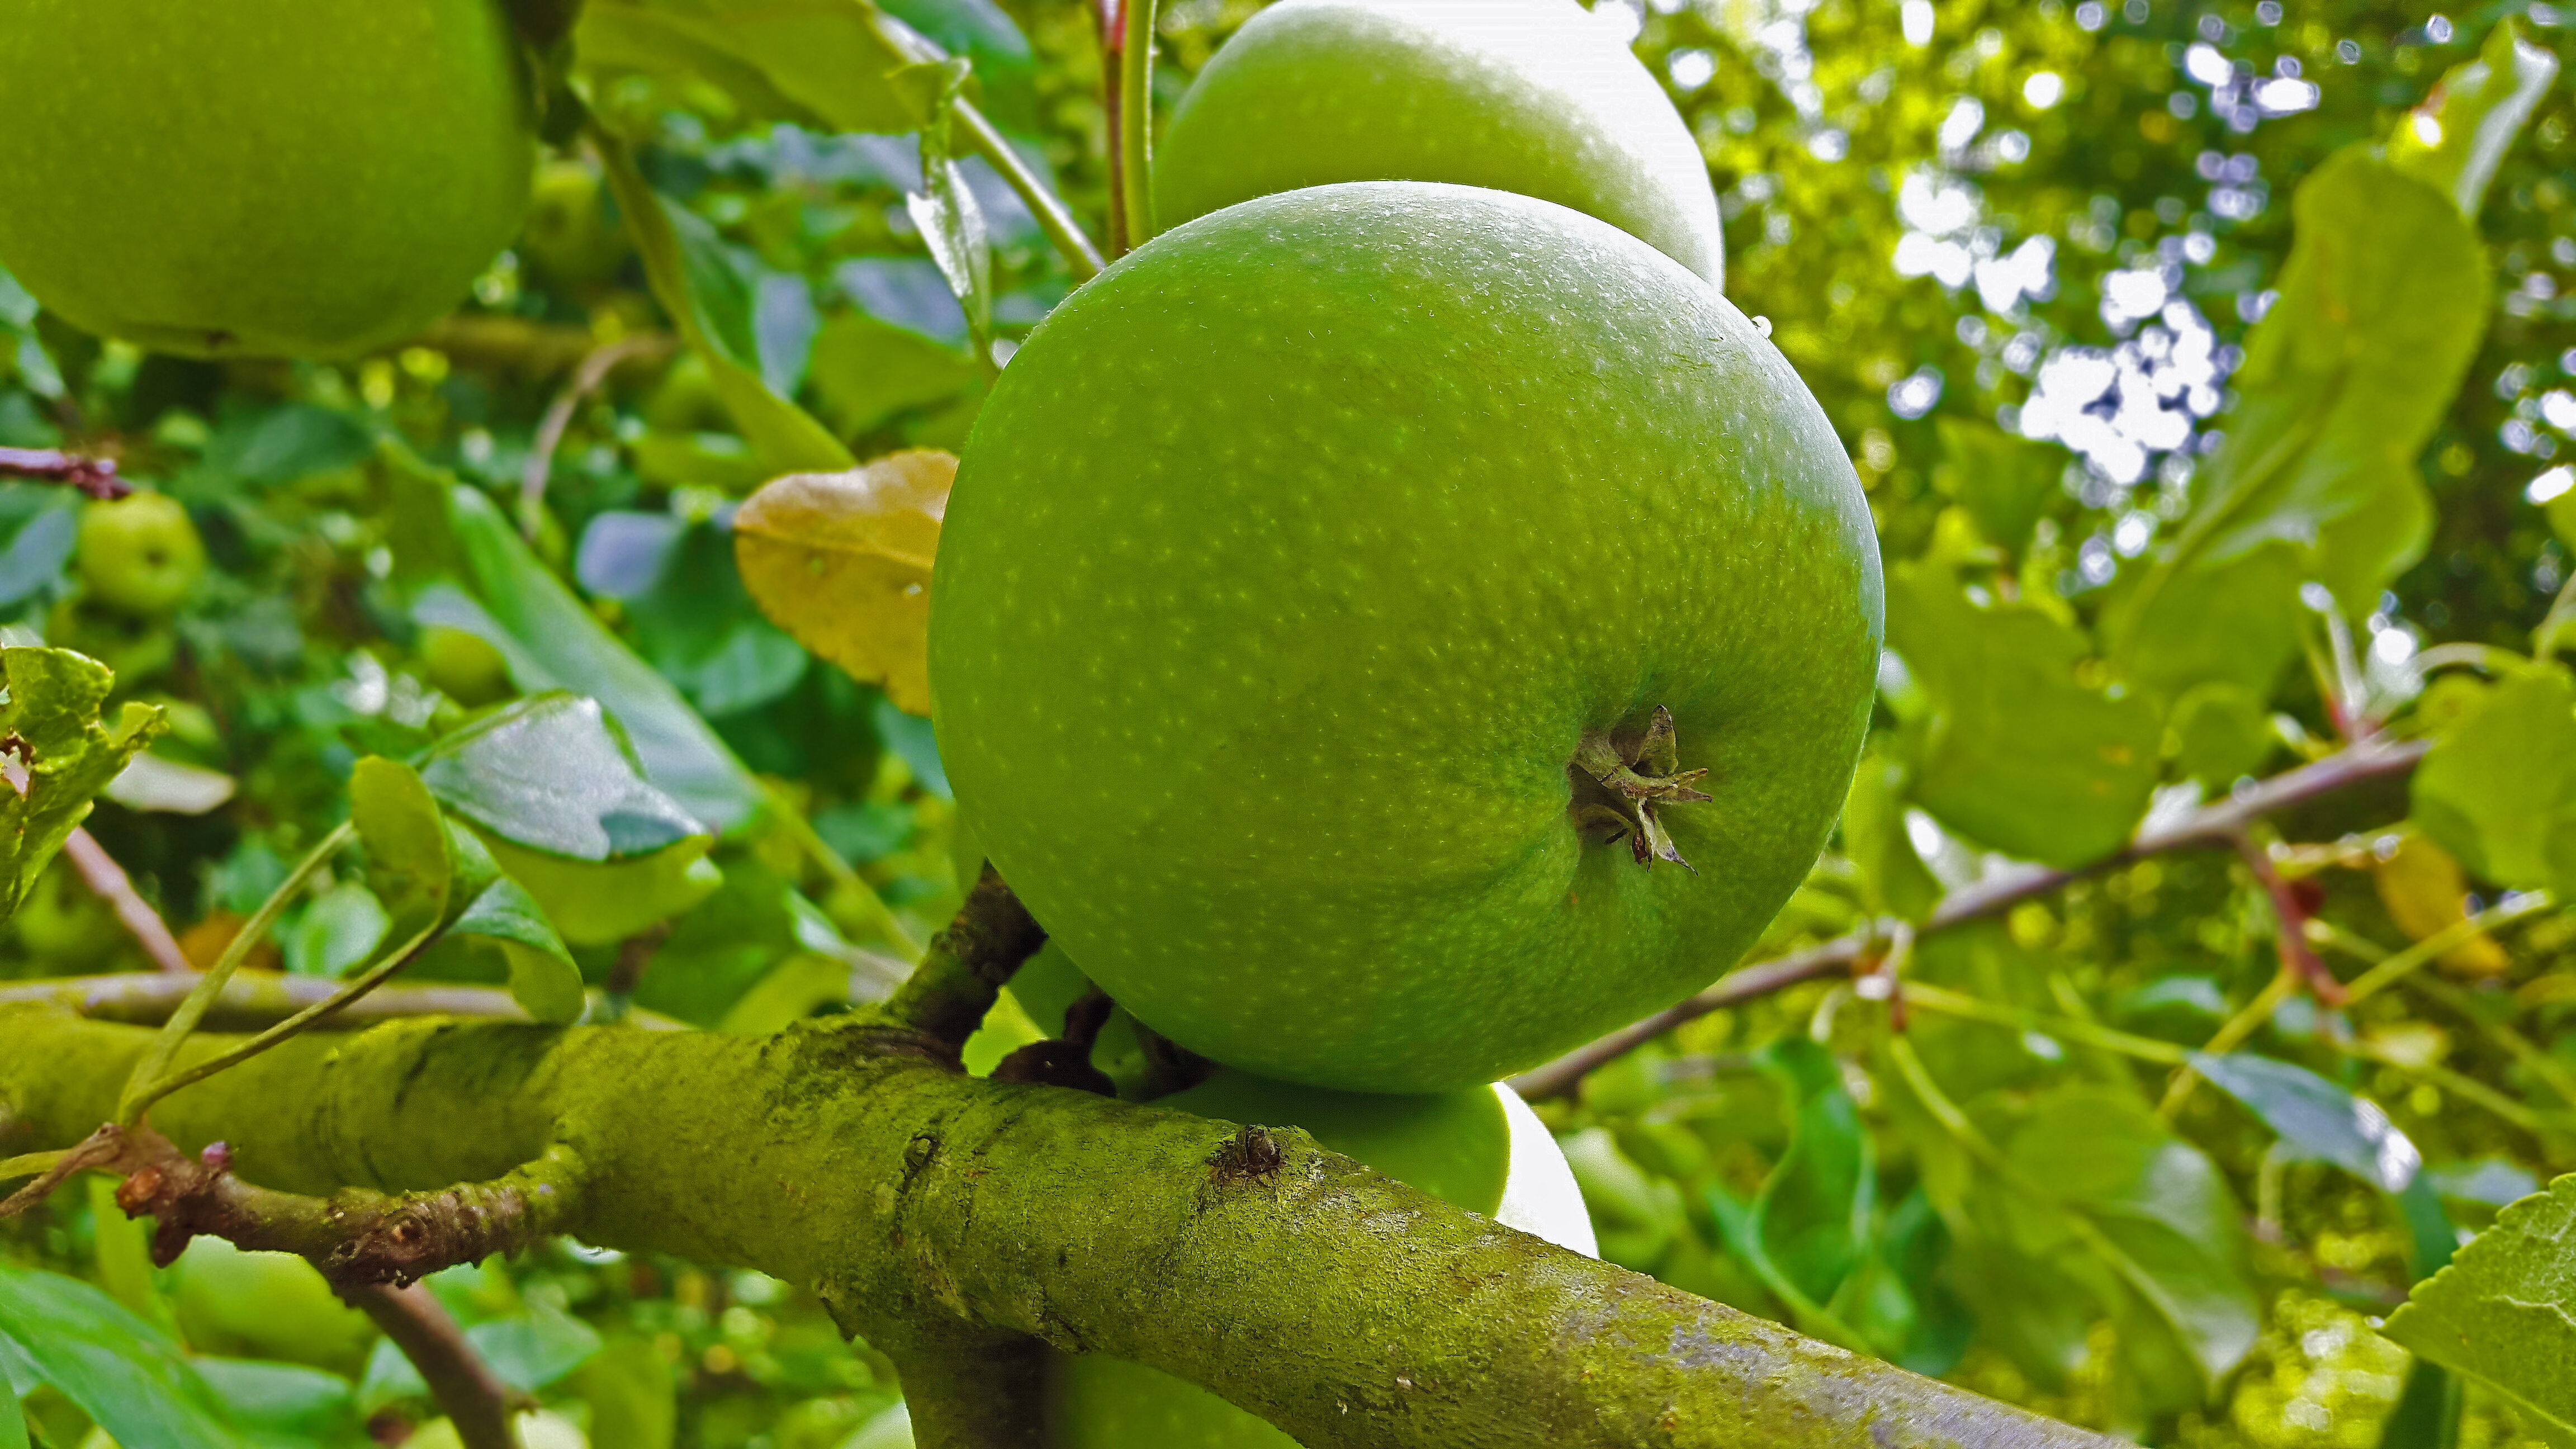
apple, tree, branch, plant, fruit, flower, summer, food, green, harvest, produce, botany, healthy, eat, flora, delicious, nutrition, fruits, frisch, citron, citrus, apple tree, green apple, kernobstgewaechs, flowering plant, bitter orange, land plant, fresh crop